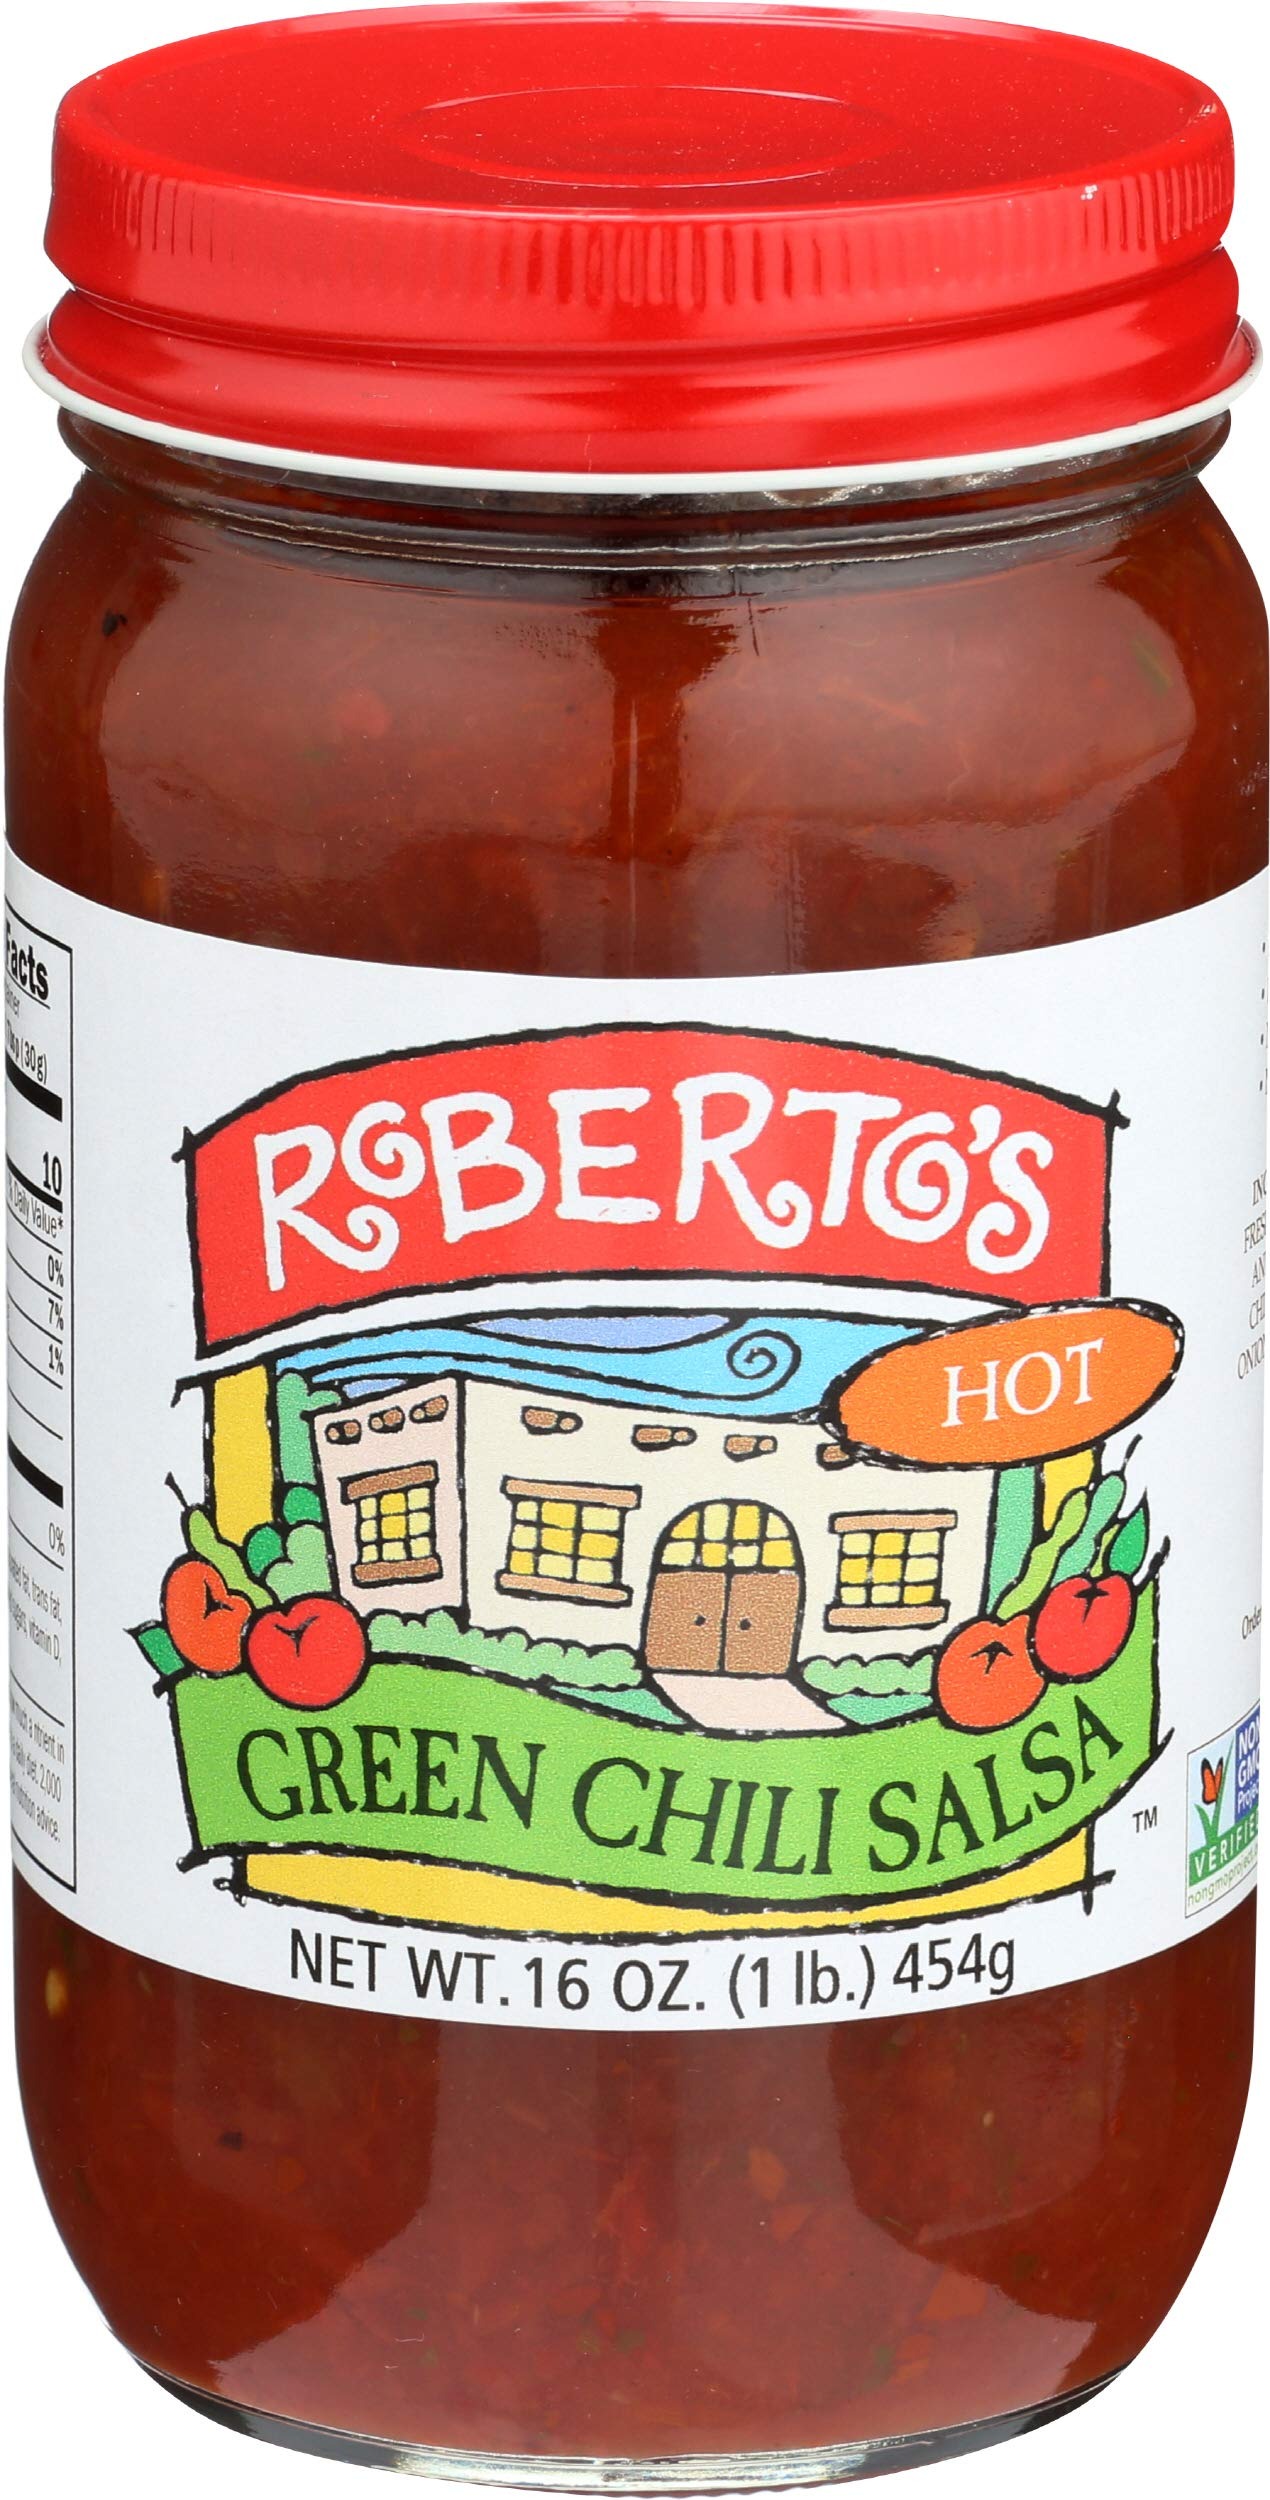
Item Name: Roberto's, Hot Green Chile Salsa, 16 oz
Bullet Point 1: Contains 2 gram carbohydrate per serving
Bullet Point 2: Gluten- and fat-free
Bullet Point 3: Made from fresh ingredients
Bullet Point 4: Non-GMO project-verified
Bullet Point 5: One 16 ounce jar of hot green chili salsa
Product Description: Roberto's hot green chili salsa combines fresh, vine-ripened tomatoes with chili peppers, garlic, onions and cilantro to bring a colorful, fiery kick to your favorite dishes. This all-natural condiment has just 10 calories per each 2 tbsp. Serving, and it works equally well on chips, salads and enchiladas. There's enough spice for everyone at the table in this 16 ounce jar of salsa.
Value: 16.0
Unit: Ounce

Price: 7.62